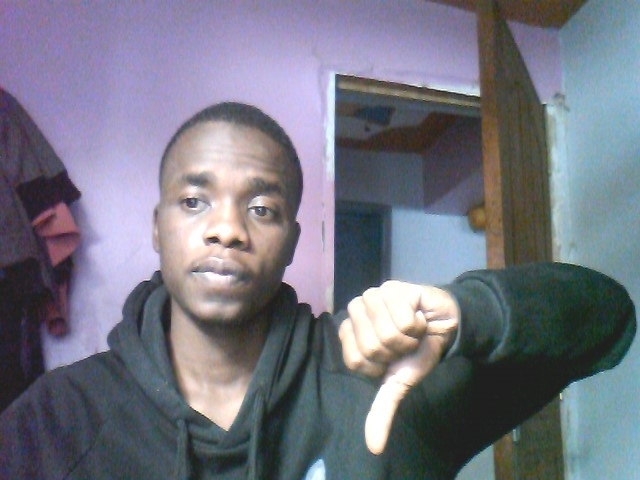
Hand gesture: dislike